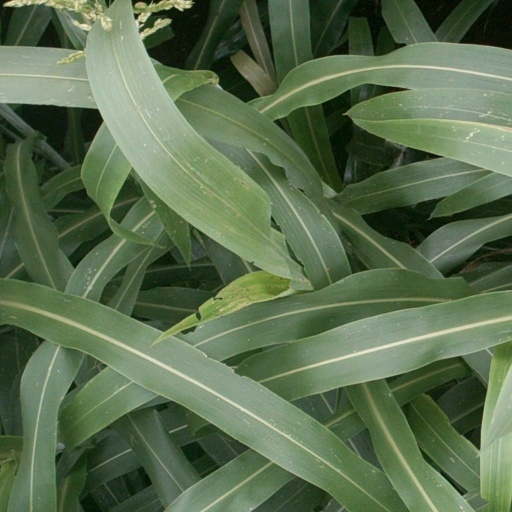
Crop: sorghum